Rose (Doctor Who episode)

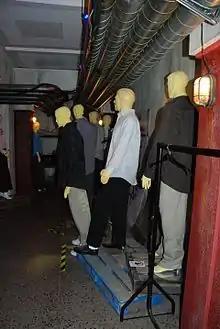
The Autons, shown here at the Doctor Who Experience

Davies wanted the Doctor to realise that Rose has something to offer to his cause. Their holding hands while running was meant to signify that they were a team, despite him not asking her yet, and they were not to question their relationship. The episode was intended to be presented from Rose's point of view. For audience identification purposes, Davies wanted the alien menace to be easily mistaken as human, so that it was plausible for Rose to do so. Davies felt that there was no need to create a new monster, as the Autons met these criteria. The Auton sequences were difficult to film because the costumes were uncomfortable for the actors, which meant that frequent breaks from filming were needed. Computer-generated imagery (CGI) was used in post-production to cover up the zipper on the back of the necks of the Auton costumes. Davies wanted to recreate the scene of the Autons breaking out of shop windows from their first appearance in "Spearhead from Space", although he had the budget to actually smash the glass instead of just cutting around it like in "Spearhead".